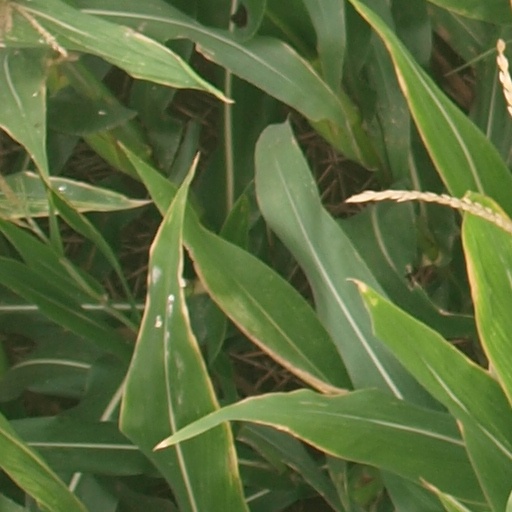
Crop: maize; corn